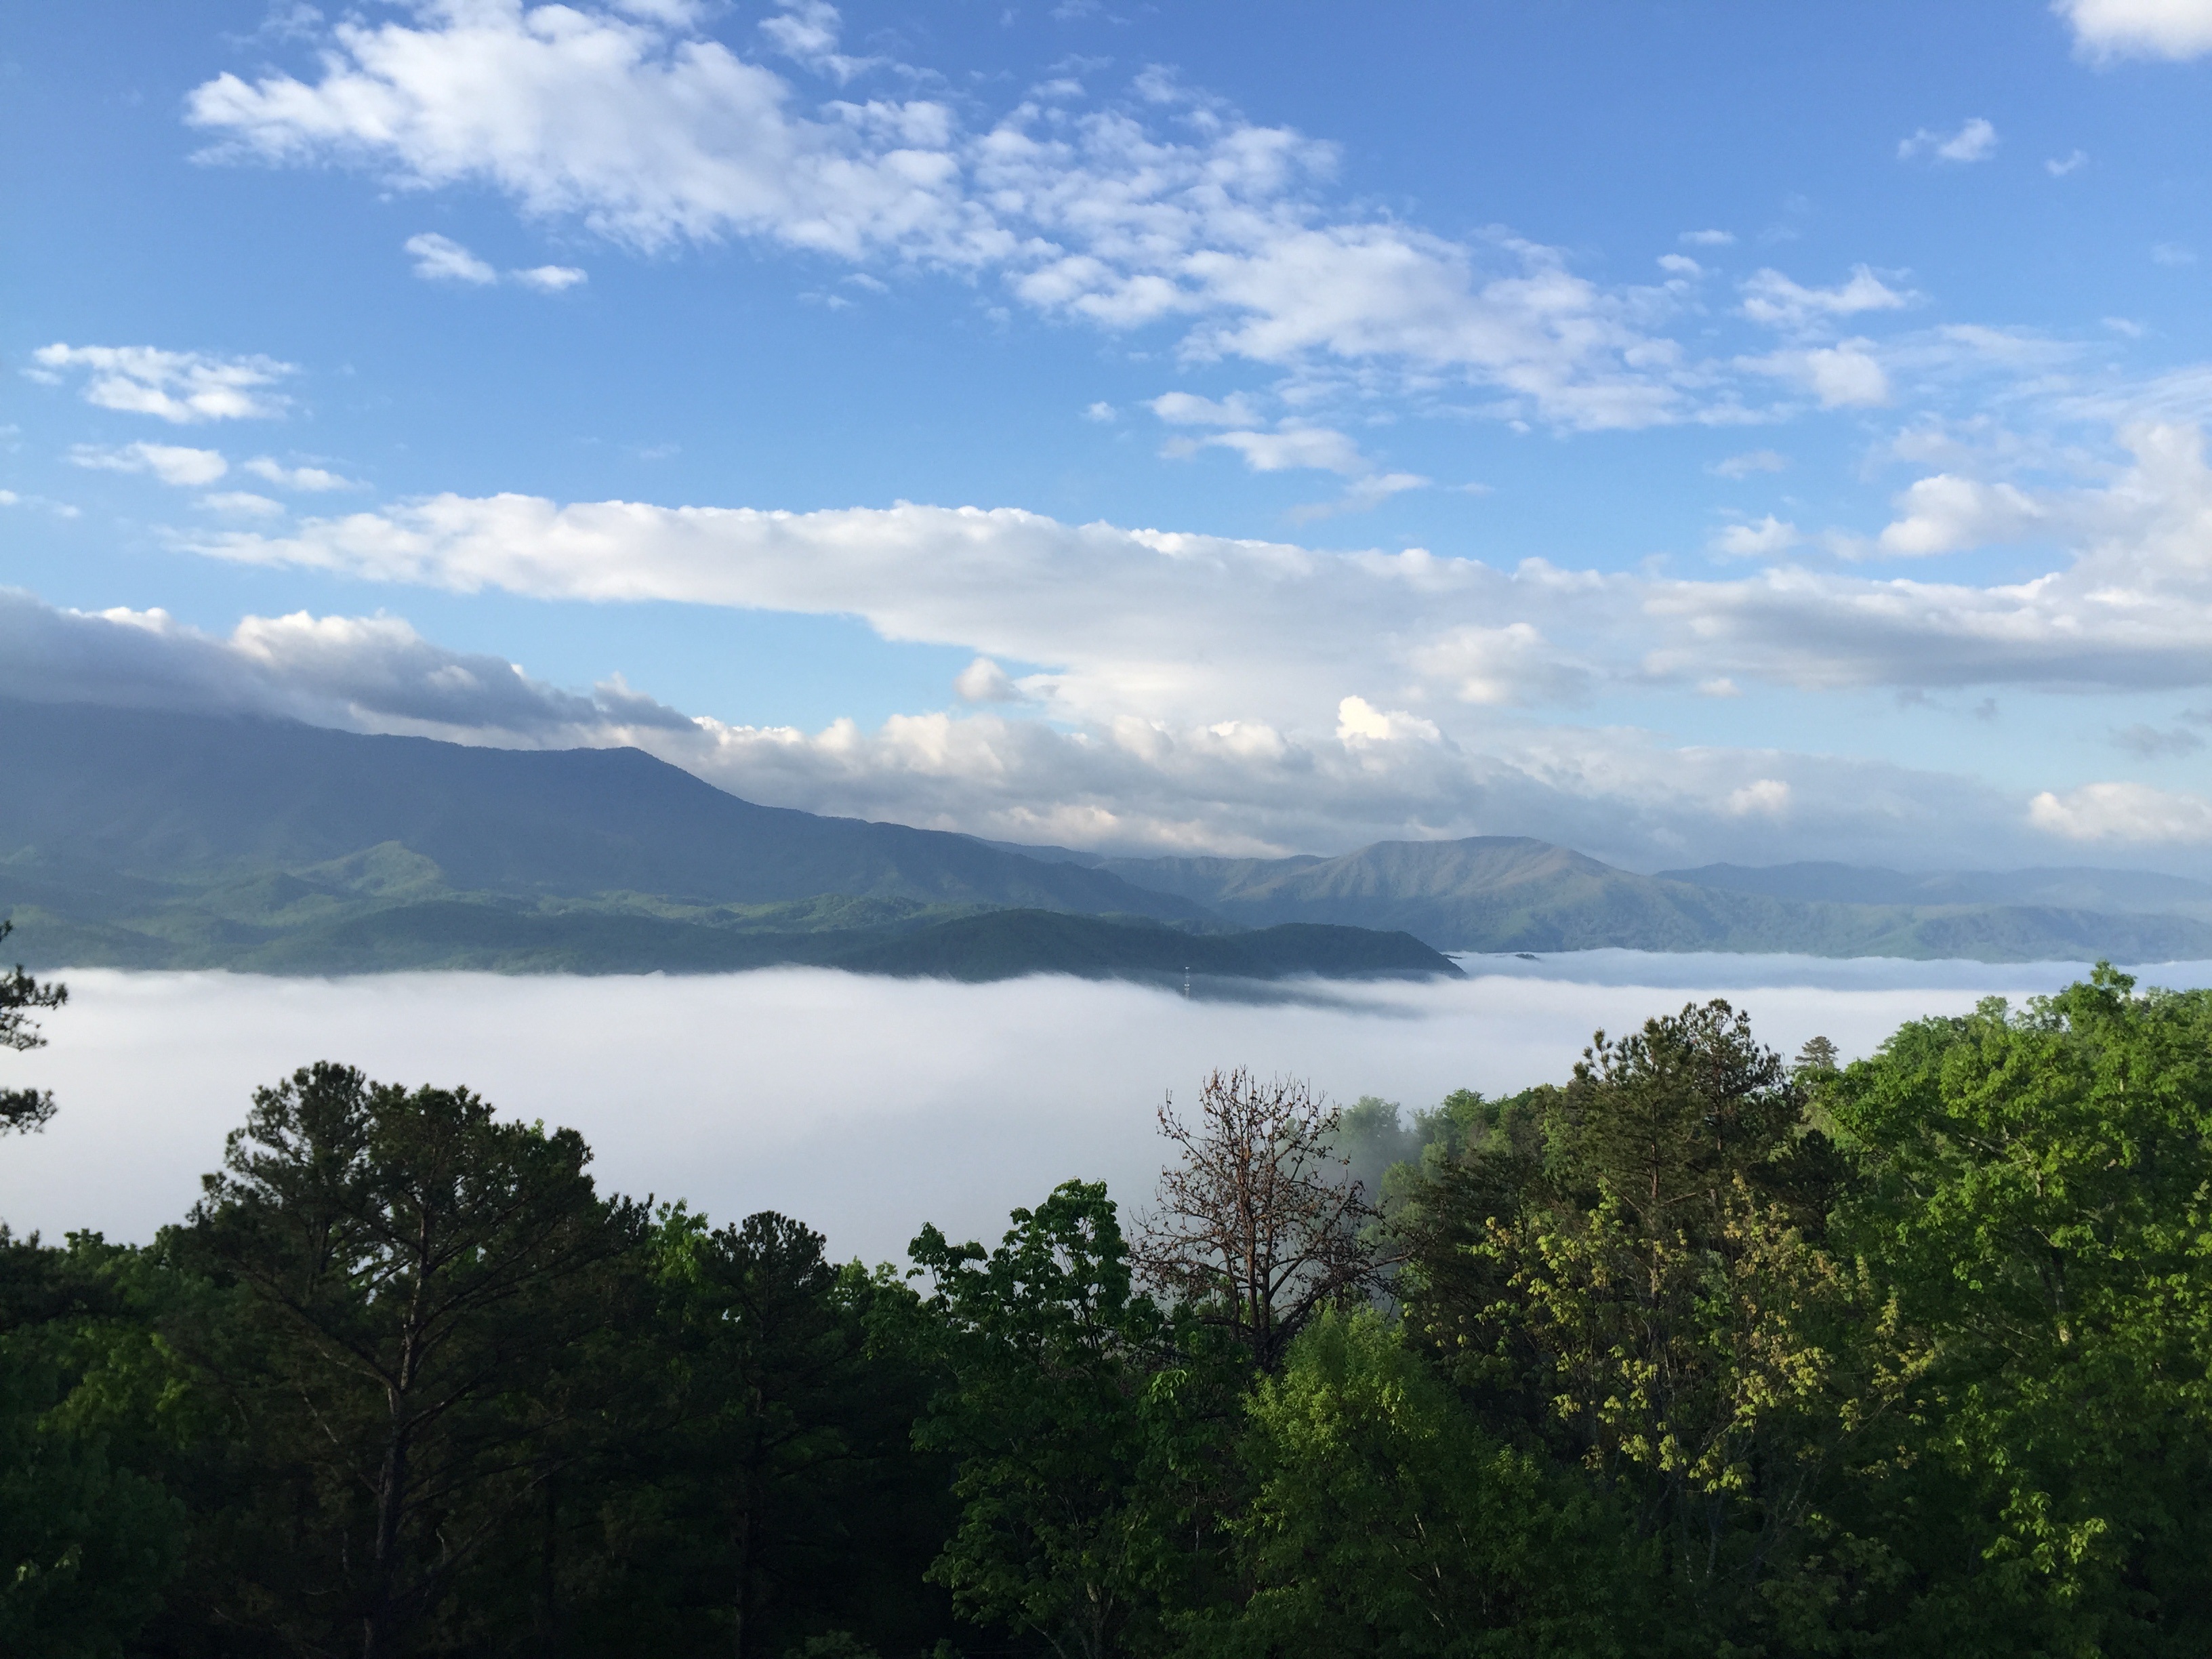
landscape, sea, tree, nature, forest, outdoor, mountain, cloud, sky, fog, mist, morning, hill, lake, valley, mountain range, green, scenic, park, haze, reservoir, la, mountains, loch, atmospheric phenomenon, mountainous landforms